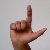
The image shows a hand gesture representing the letter 'L' in Indian Sign Language.